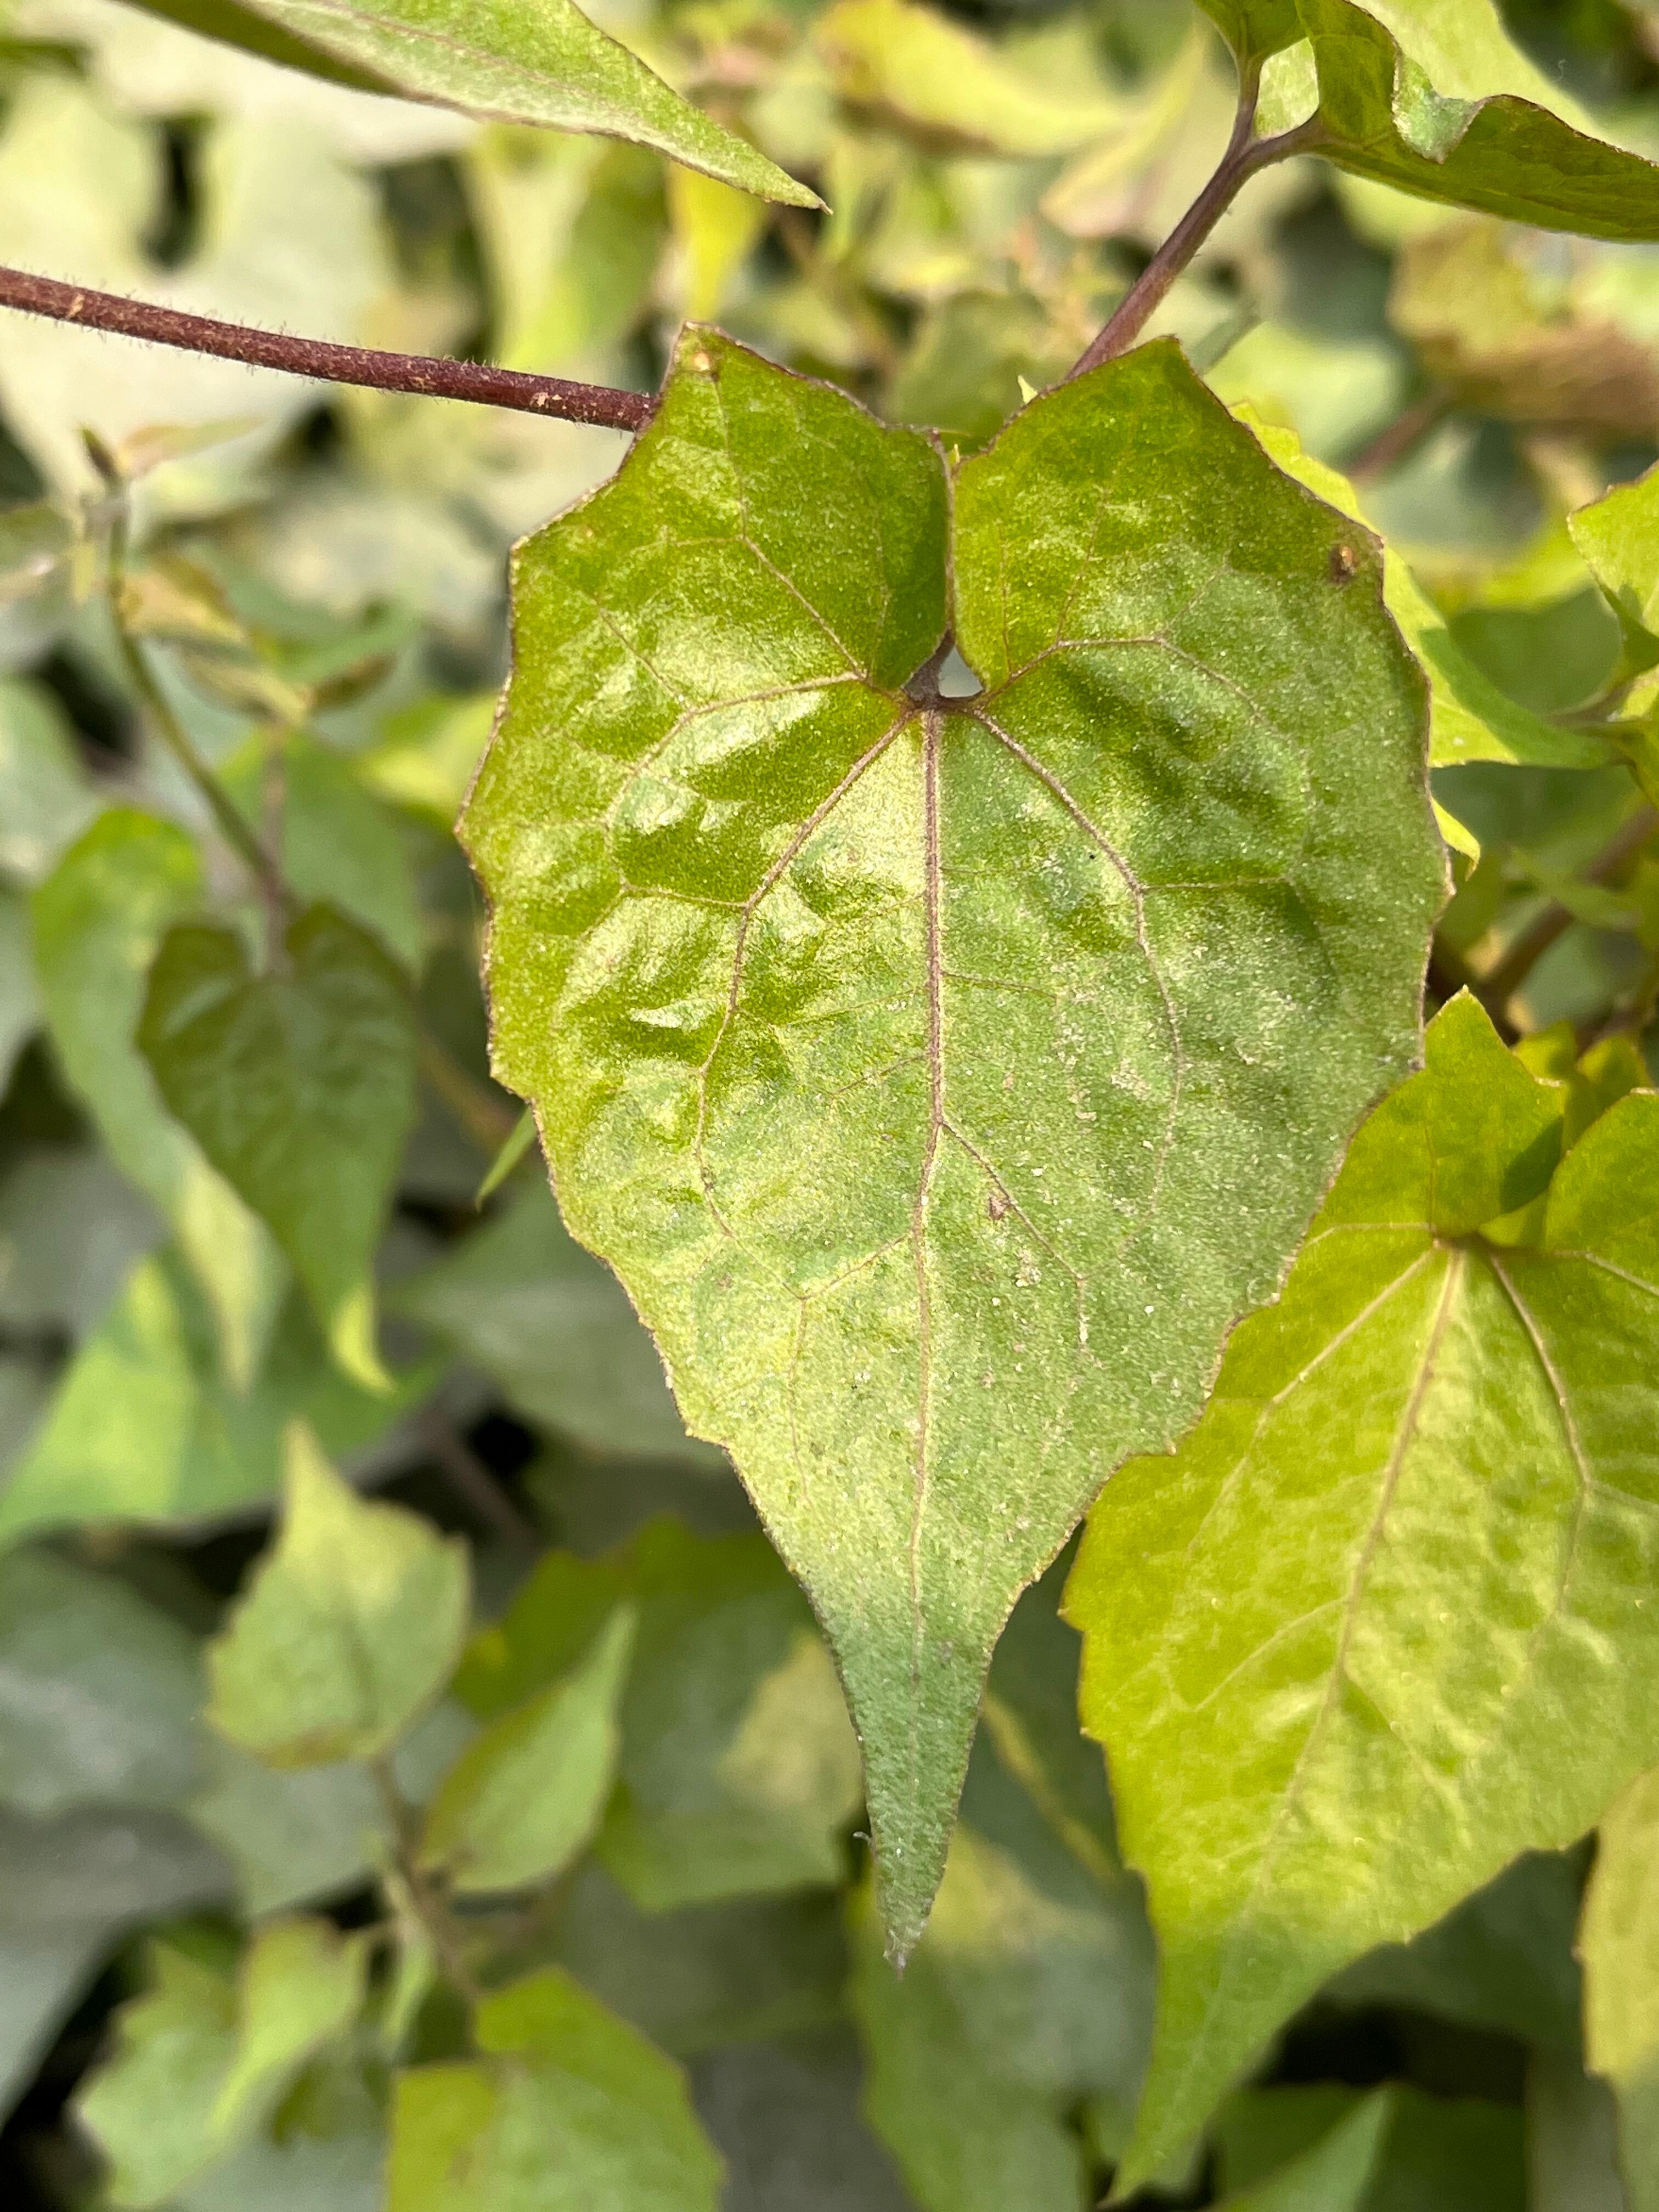
Plant species: mikania-micrantha